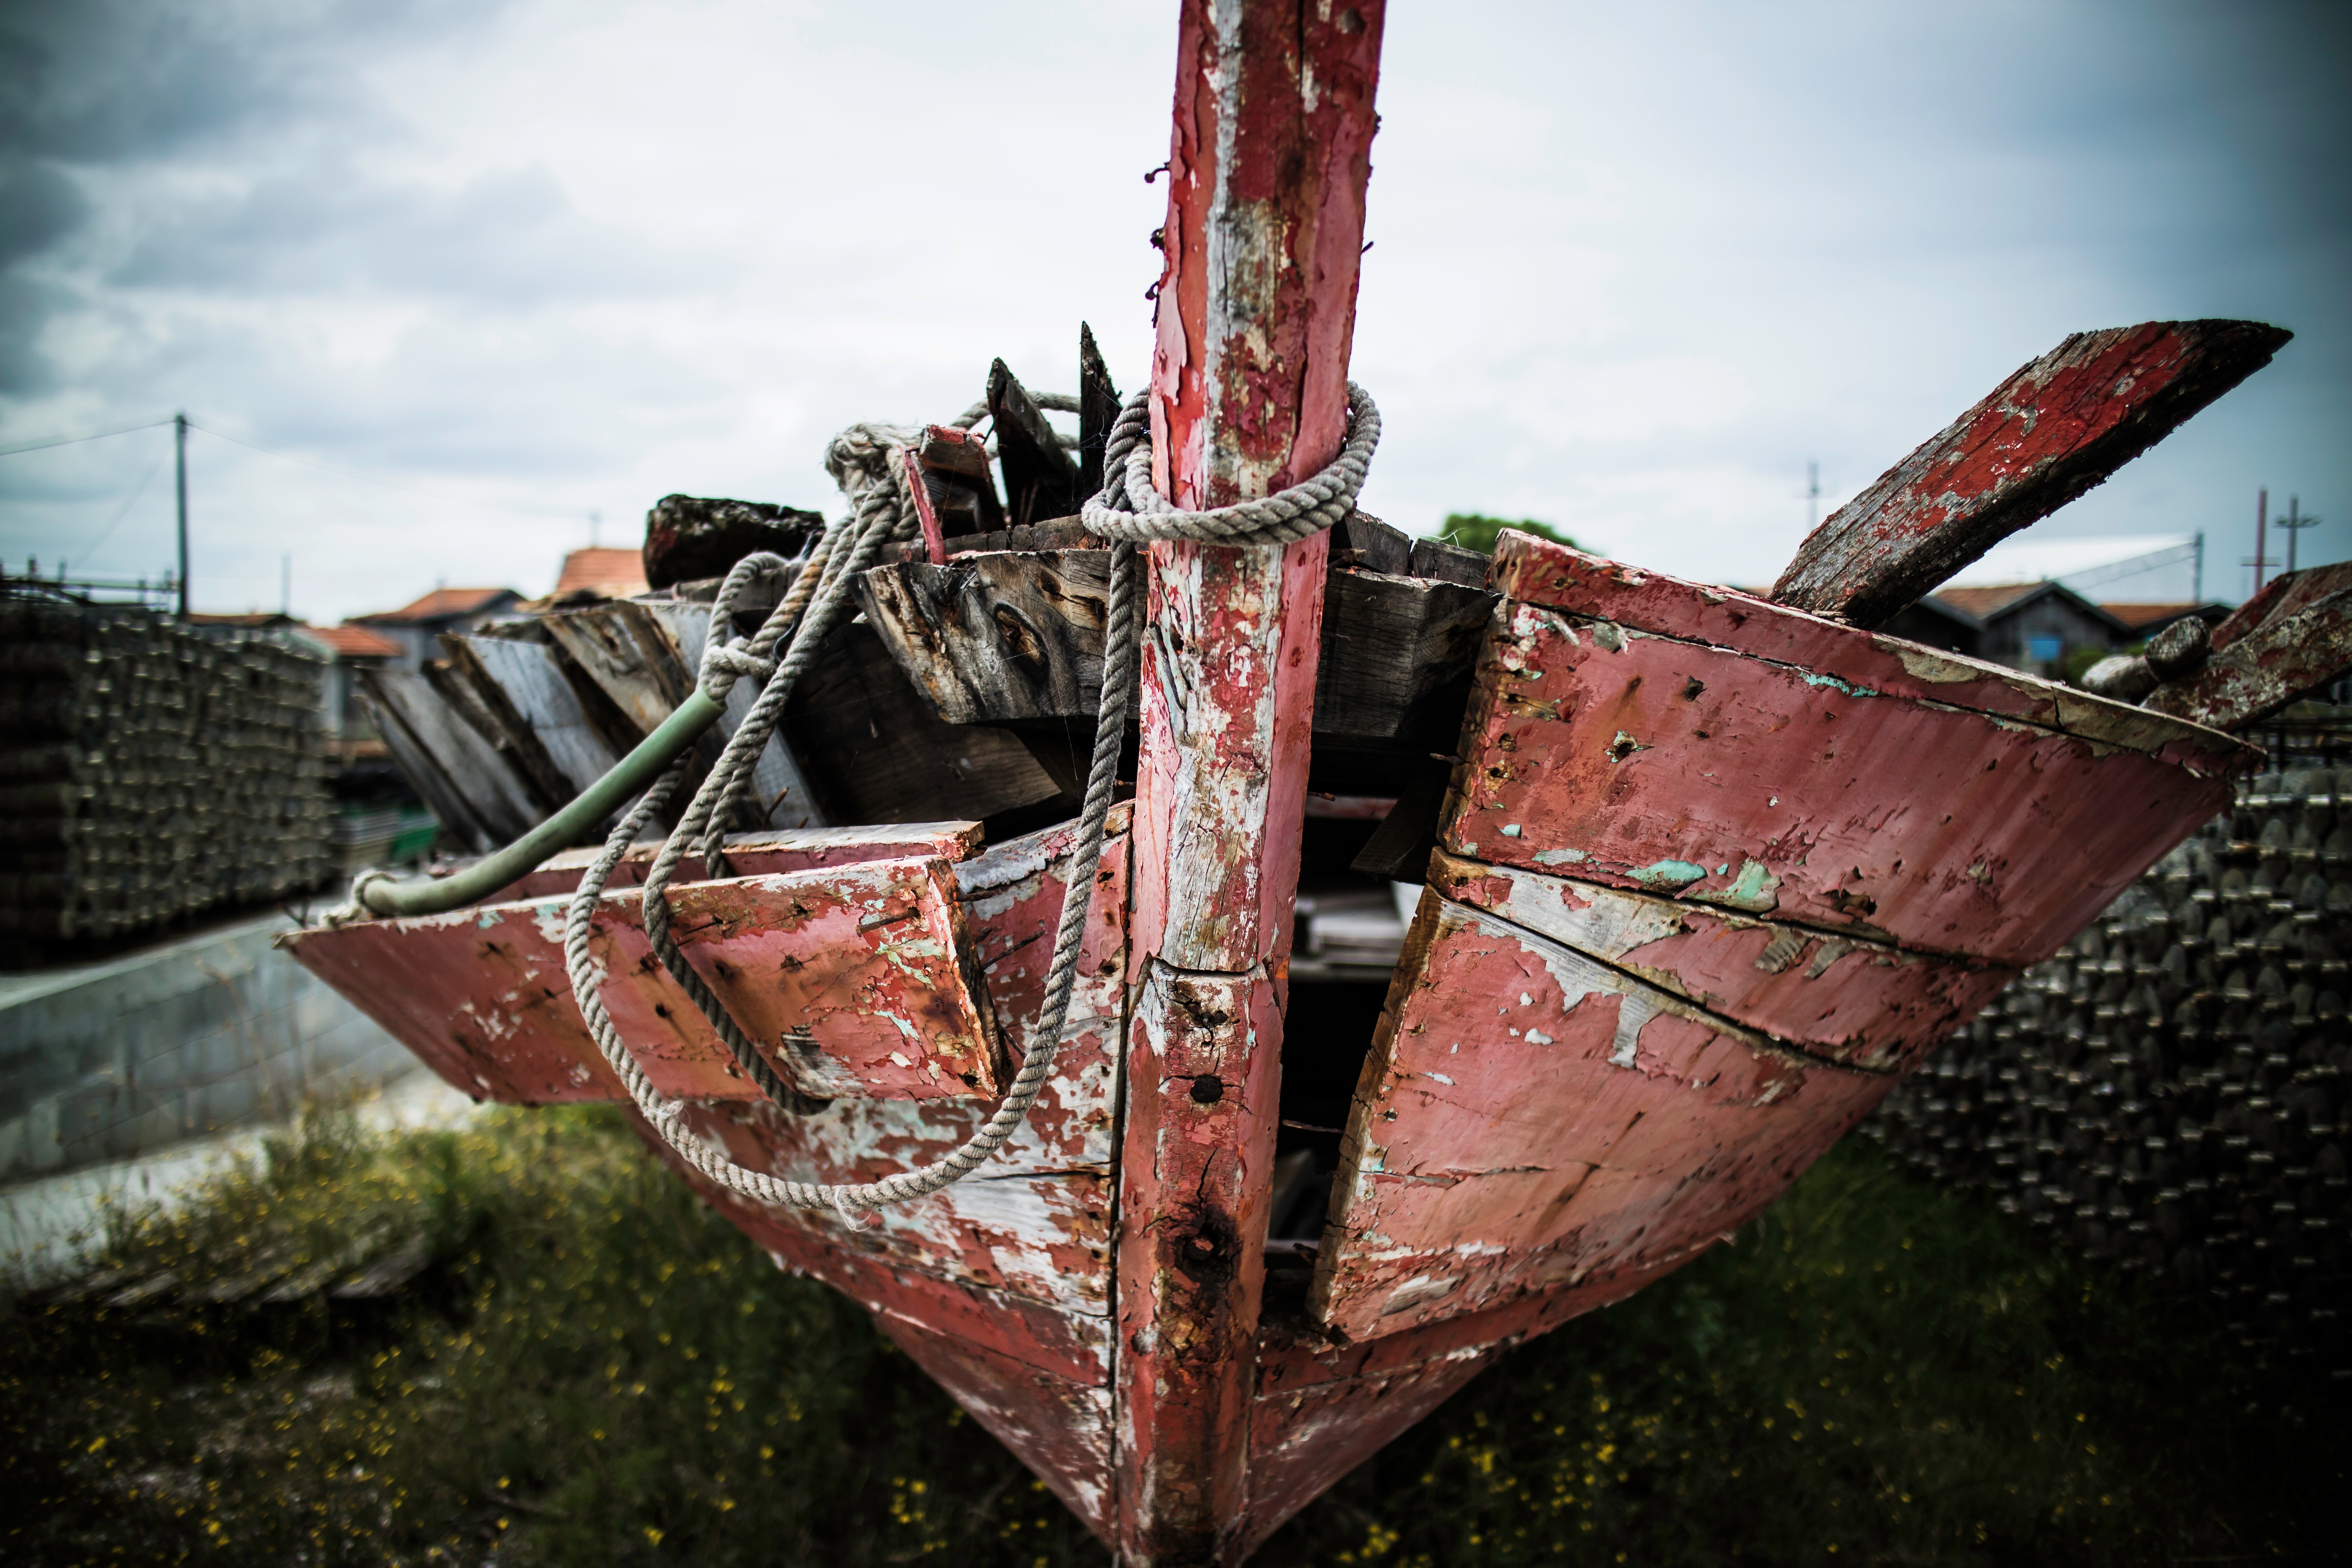
rope, wood, boat, old, ship, vehicle, mast, broken, sailboat, watercraft, sailing ship, galleon, caravel